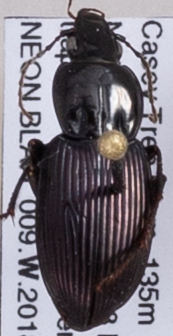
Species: Pterostichus trinarius
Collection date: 2018-07-31
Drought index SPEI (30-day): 2.09
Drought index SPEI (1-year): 1.546
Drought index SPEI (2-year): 1.19